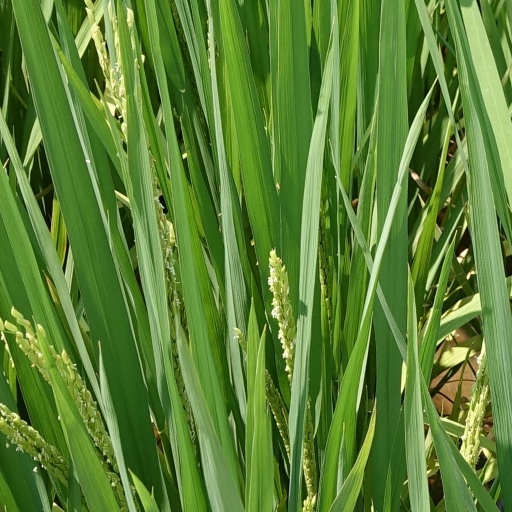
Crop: rice